Florence Owens Thompson

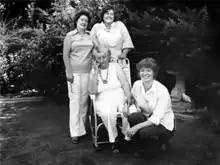
Thompson "(seated)" with three of her daughters "(from L. to R.)", Katherine, Ruby and Norma, in 1979; 43 years after "Migrant Mother"

Thompson's children bought her a house in Modesto, California, in the 1970s, but she preferred living in a mobile home and moved back into one.